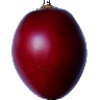
Label: tamarillo